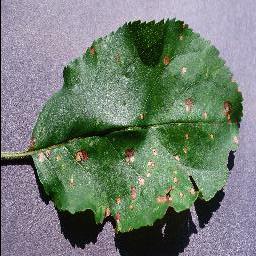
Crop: apple
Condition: black_rot